TES 28 Magnam

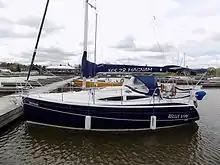
TES 28 Magnam

The TES 28 Magnam is a small recreational keelboat, built predominantly of fiberglass. It has a fractional sloop rig, an internally-mounted spade-type rudder controlled by a tiller or optionally a wheel and a retractable centreboard or optional fixed keel. It displaces and carries of ballast.